René Bousquet

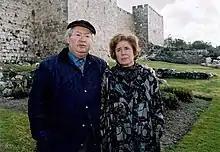
Serge and Beate Klarsfeld visiting Jerusalem

In January 1943, Bousquet aided Oberg in the organization and execution of a massive raid in Marseille, known as the Round up of Marseille. The French police assisted the German police in expelling 30,000 people from the city's Old Port. They later destroyed the neighbourhood, which the German police considered a "terrorist nest" because of its many narrow and winding streets. Bousquet offered his services for that operation. As the French police controlled the identity documents of 40,000 people, their assistance allowed the operation to send 2,000 Jews living in the city to concentration camps.